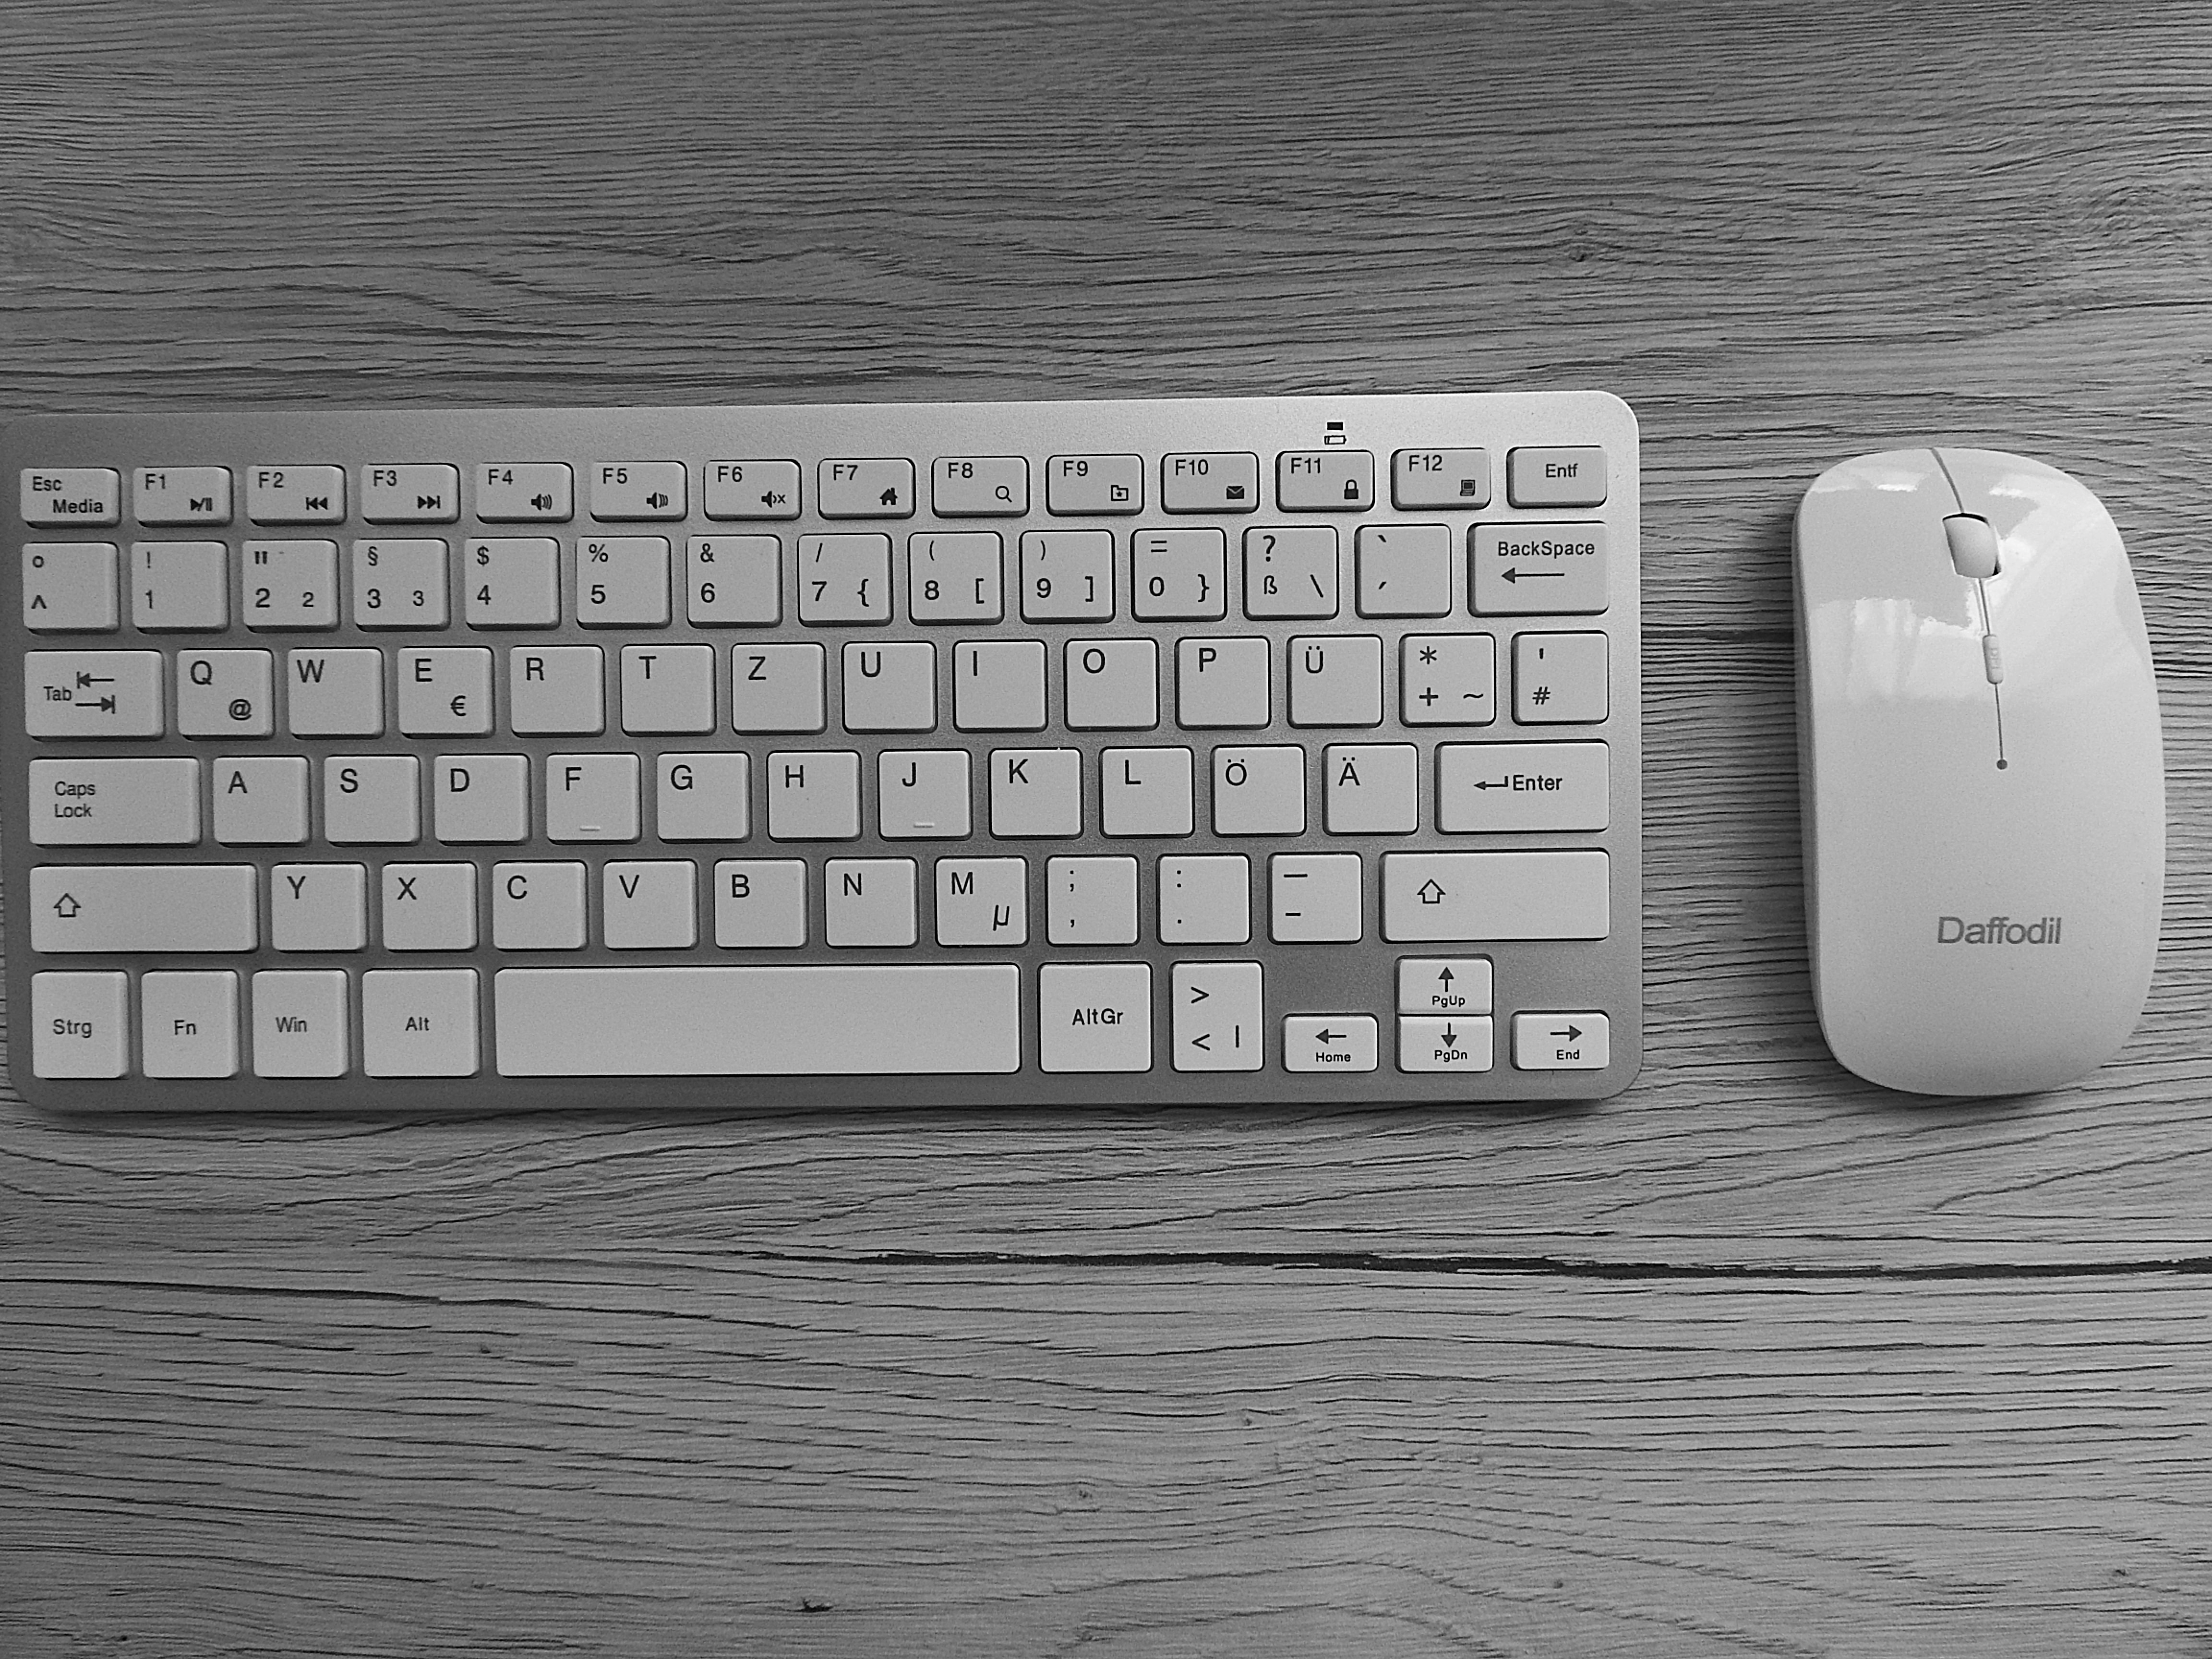
desk, black and white, keyboard, technology, white, mouse, monochrome, font, multimedia, workplace, computer keyboard, monochrome photography, electronic device, computer hardware, musical keyboard